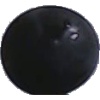
Label: Grape Blue 1